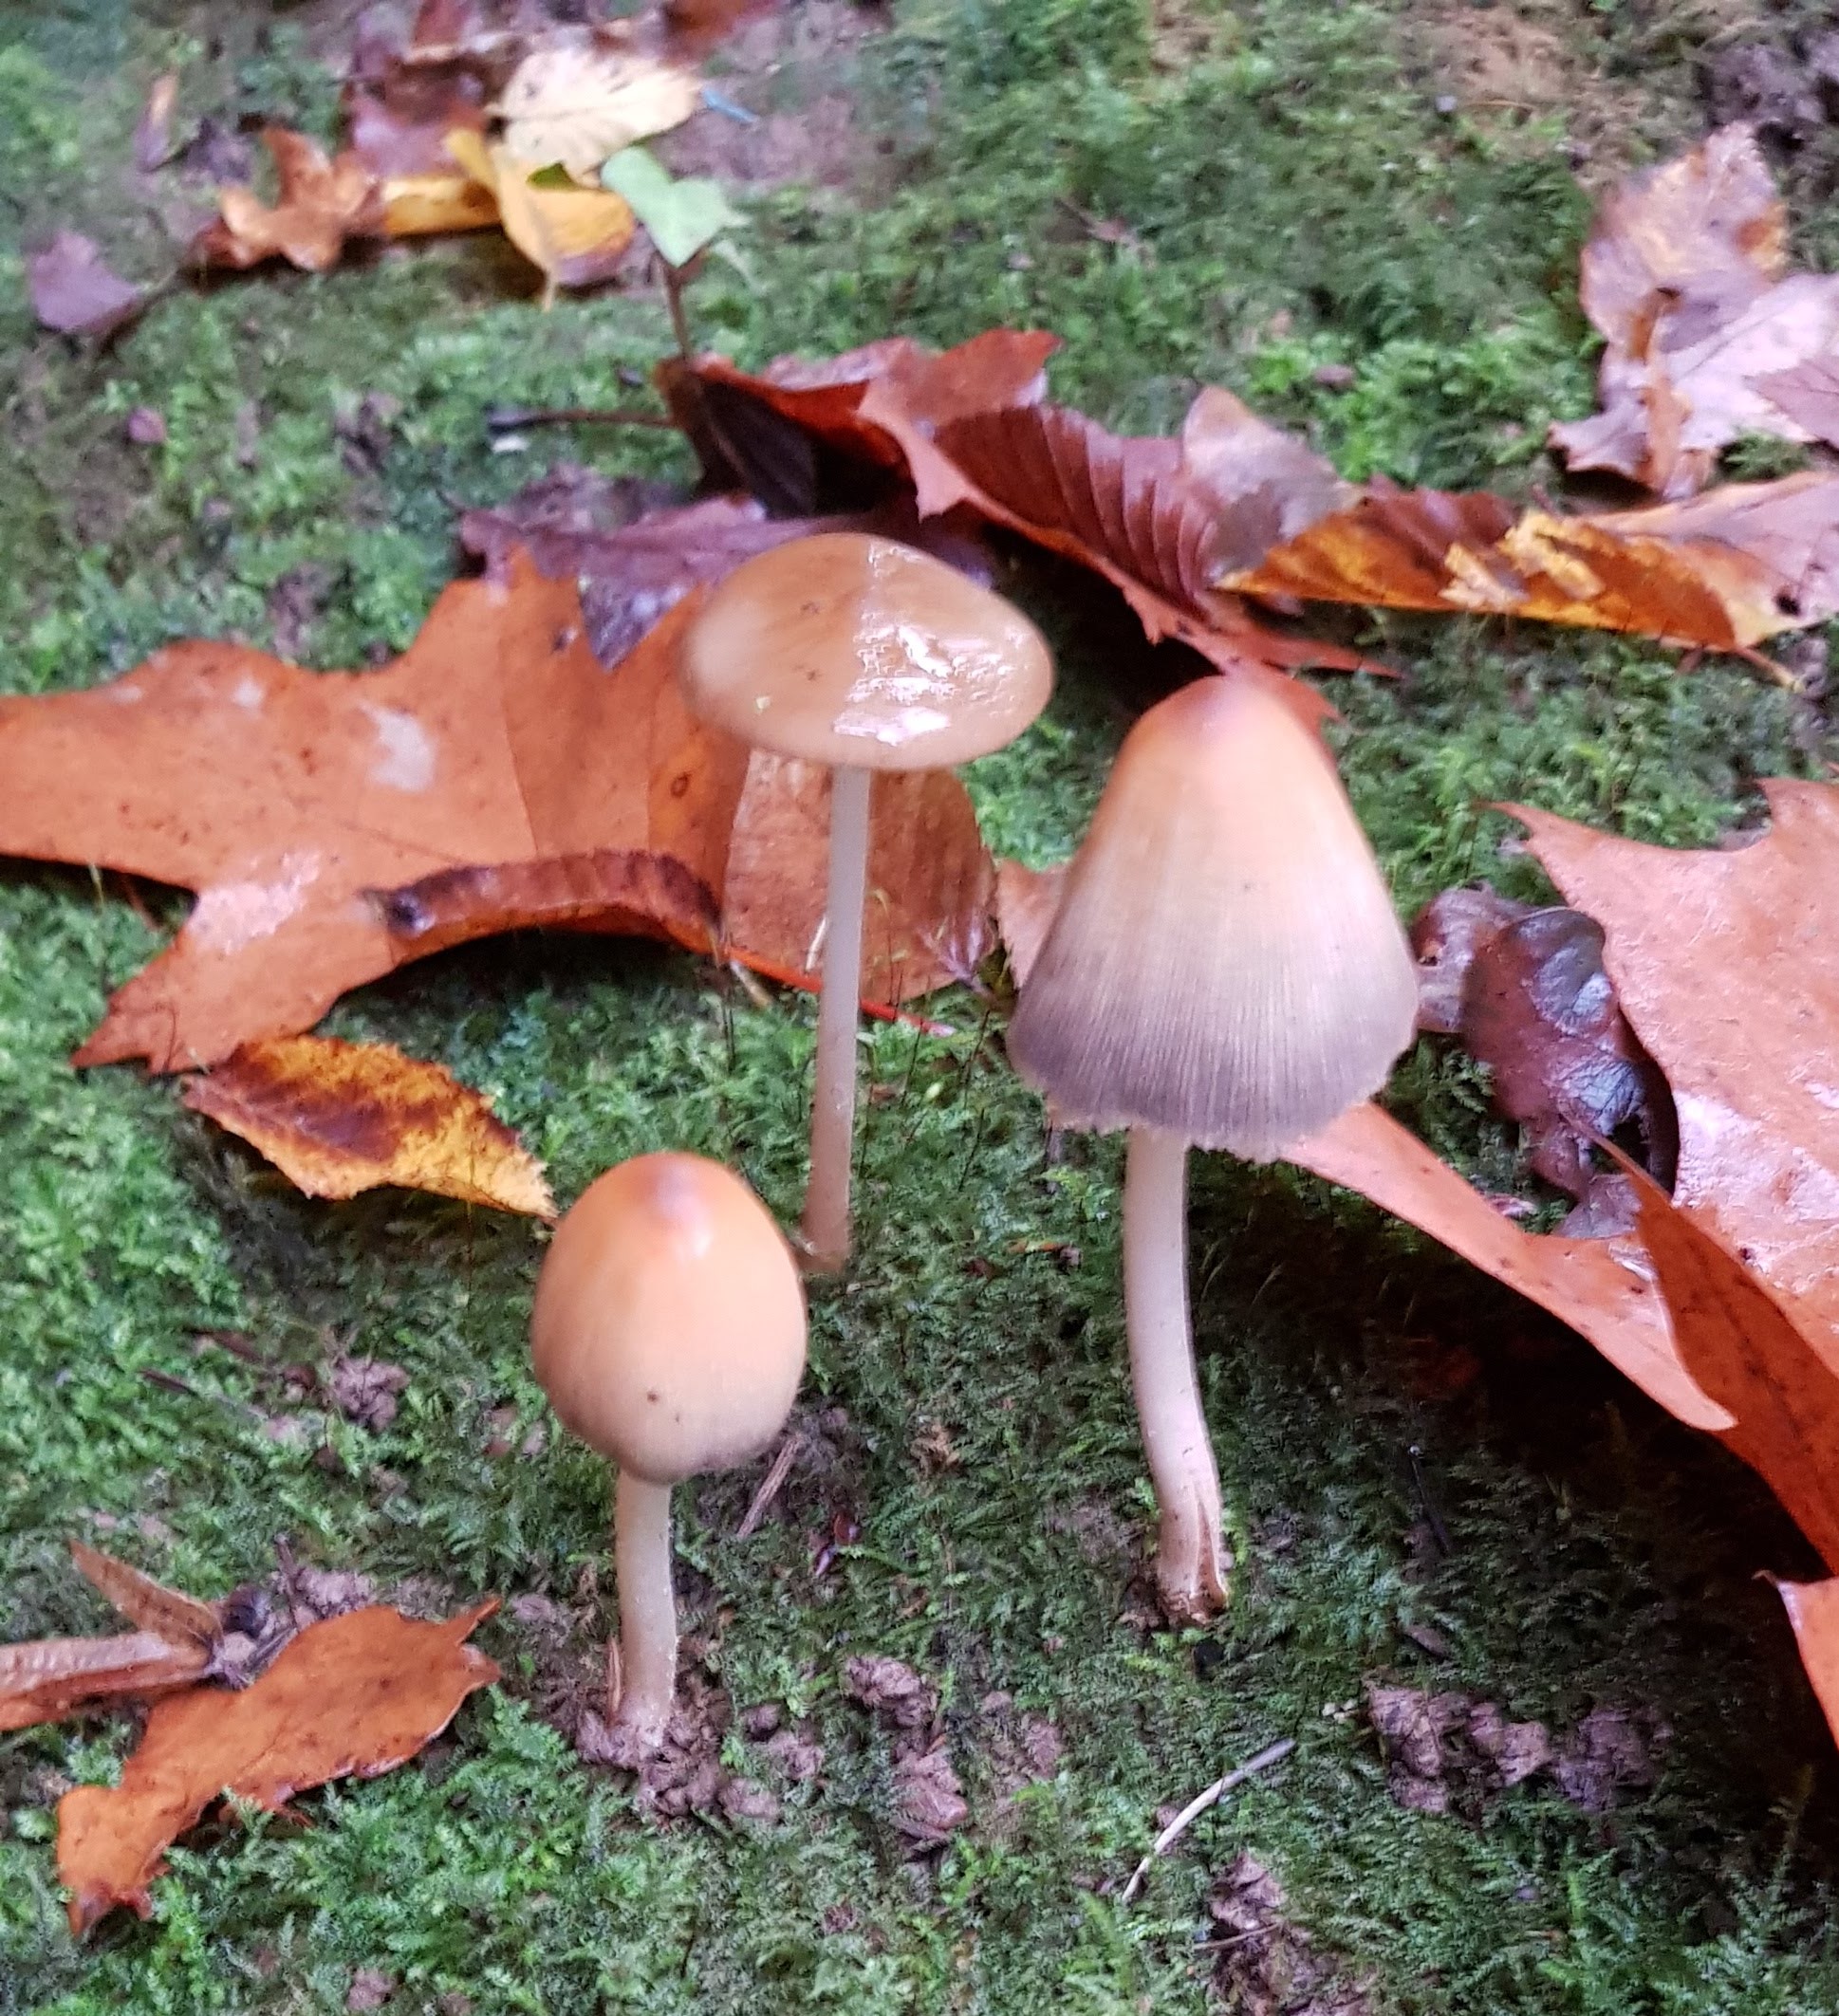
mushrooms, autumn, brown, red, nature, mushroom, edible mushroom, agaricomycetes, agaricaceae, russula integra, fungus, bolete, penny bun, agaricus, leaf, medicinal mushroom, fawn, champignon mushroom, plant, agaric, matsutake, non vascular land plant